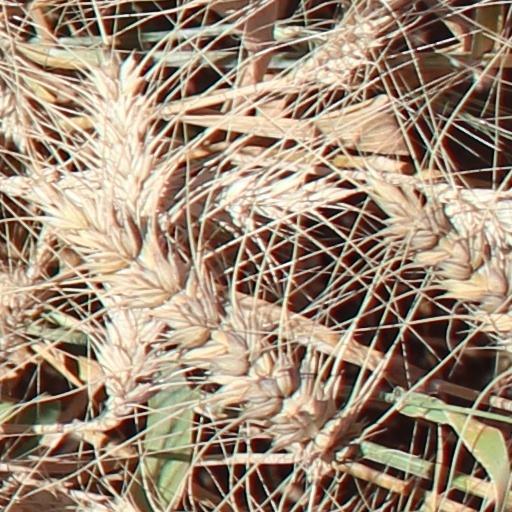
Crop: wheat